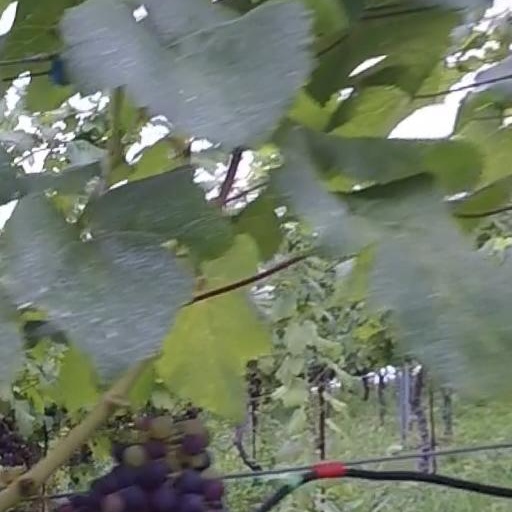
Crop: grape